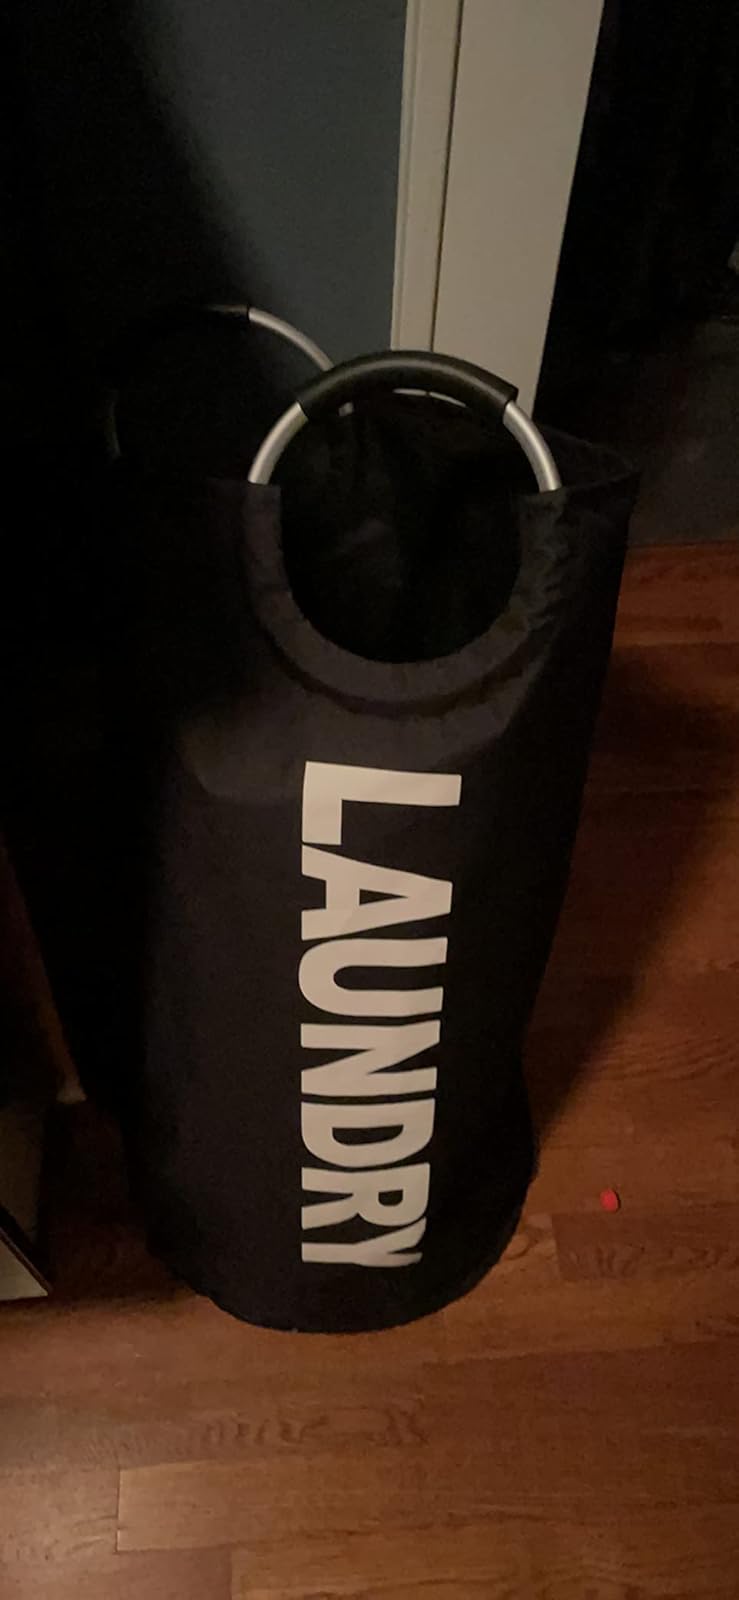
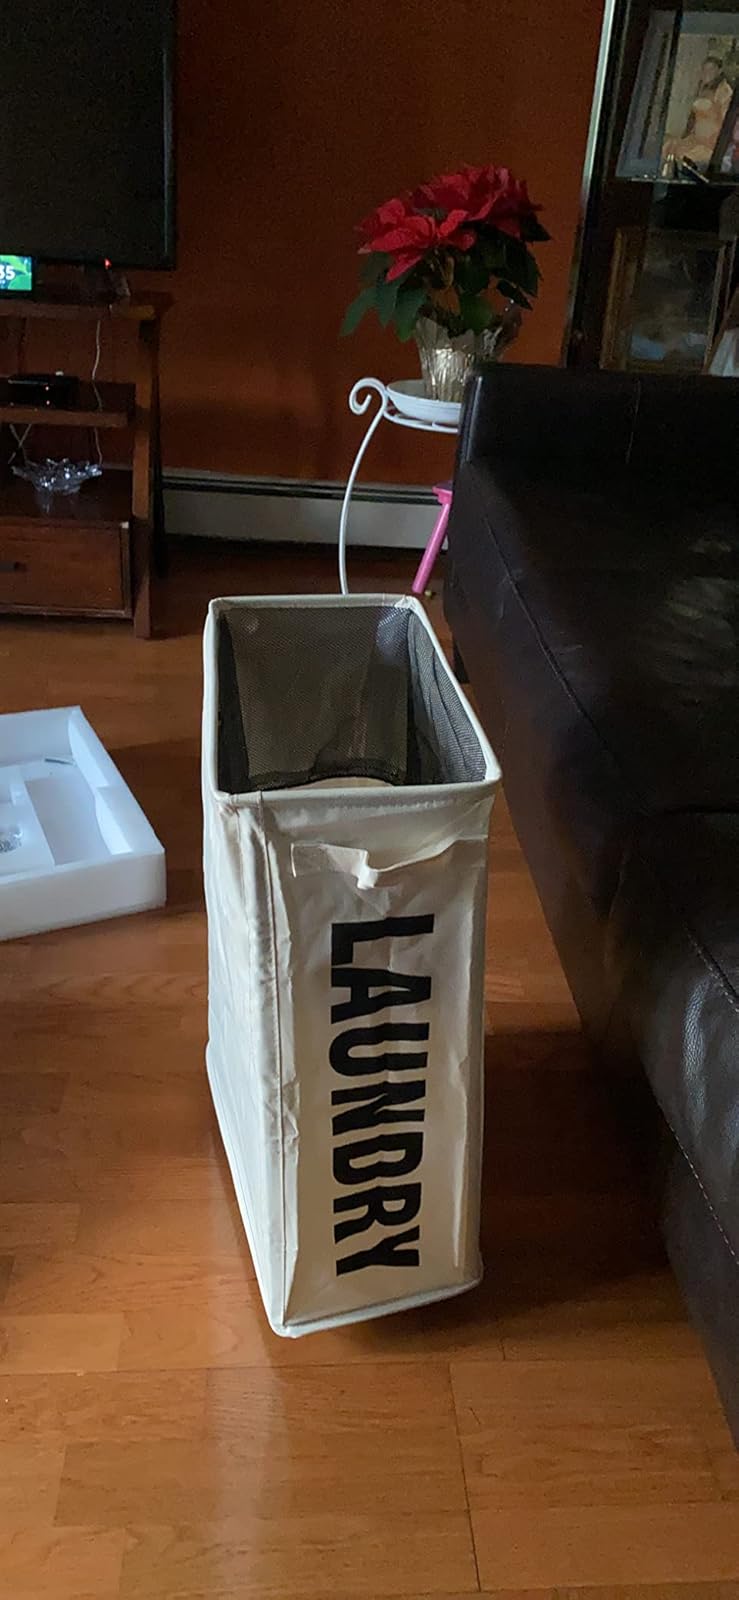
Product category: items_hamper
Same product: no